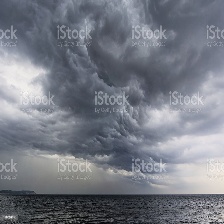
Cloud type: Nimbostratus